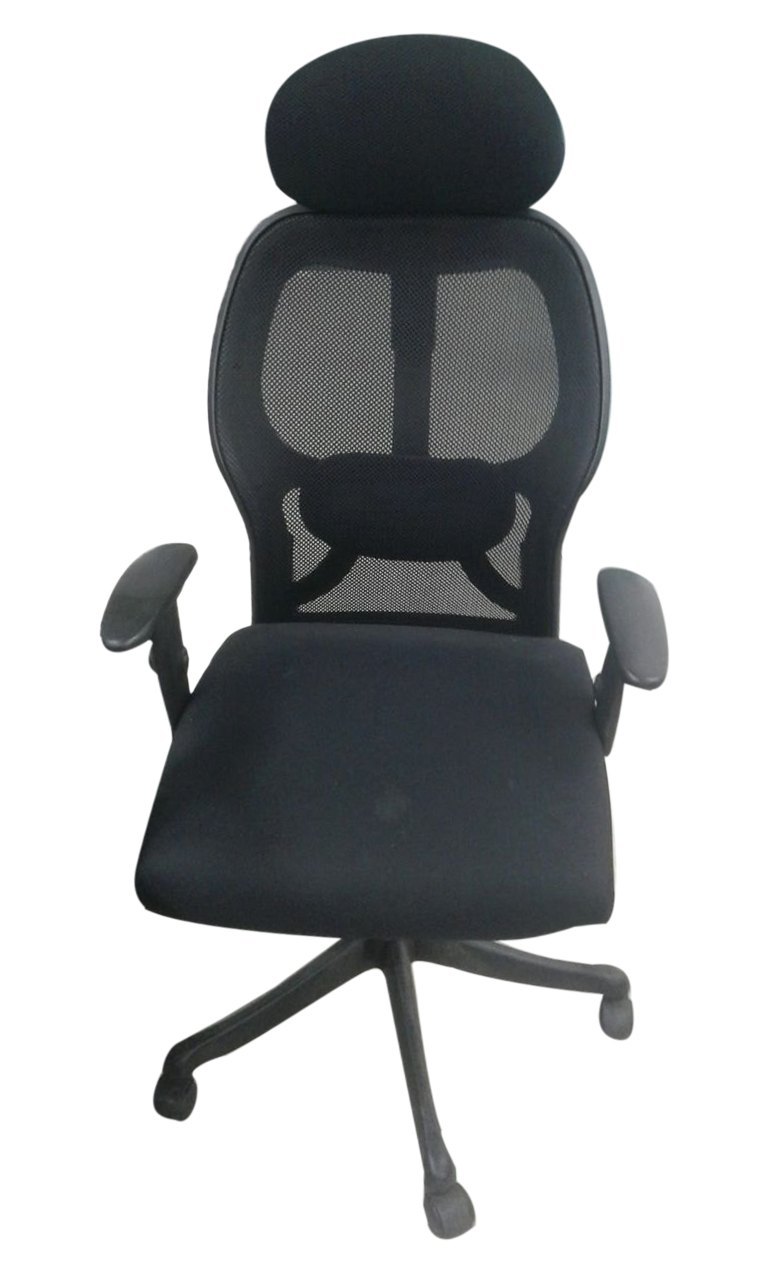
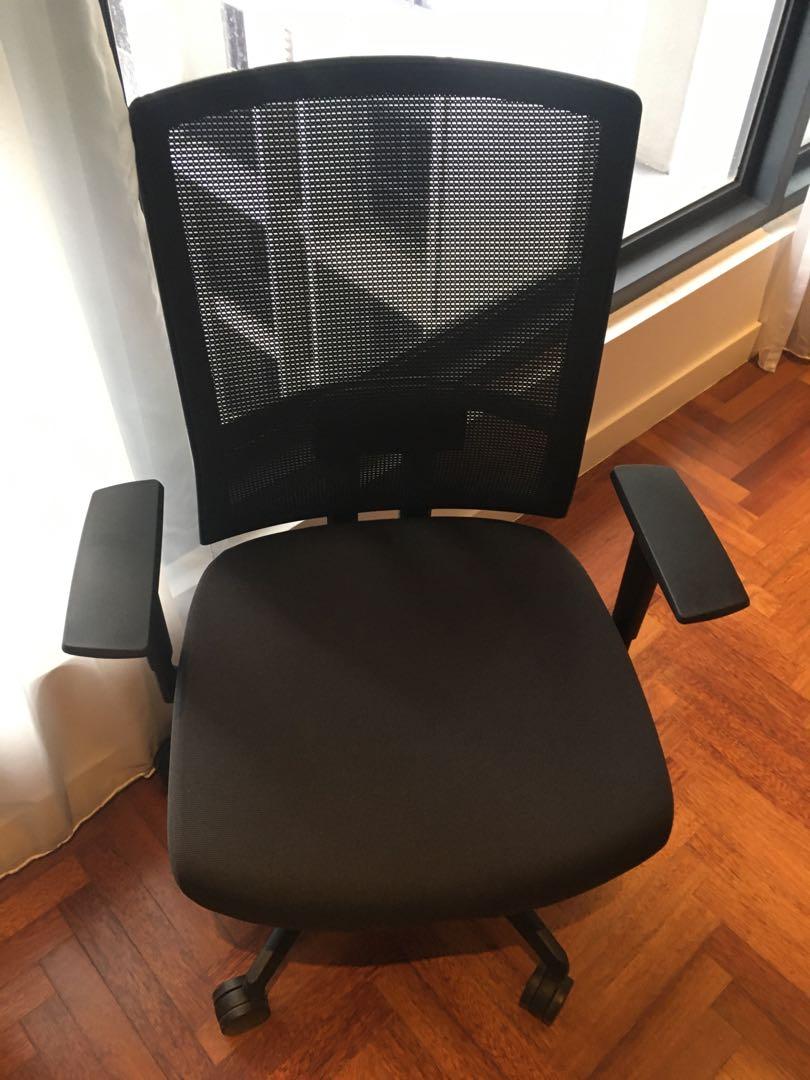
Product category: items_chair
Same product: no